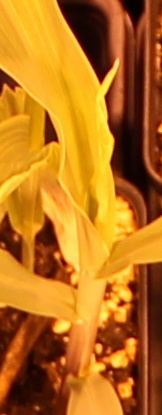
Label: Corn